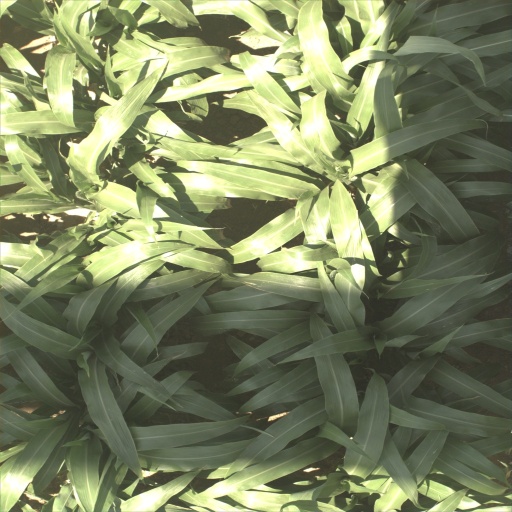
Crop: sorghum